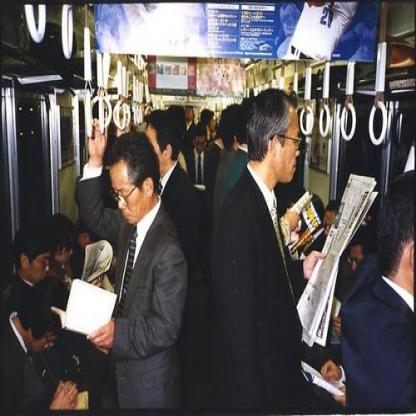
Scene: Indoor